Chris Godwin

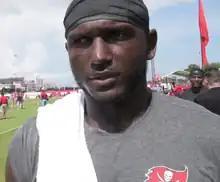
Godwin in 2018

Godwin started the 2018 season off strong with a receiving touchdown in the first three games of the season against the Saints, Eagles, and Pittsburgh Steelers. During Week 10 against the Washington Redskins, he had seven receptions for 103 yards in a 16–3 loss. In Week 13, he had five receptions for 101 yards and a touchdown in a 24–17 victory over the Carolina Panthers. He closed out the regular season strong with six receptions for 114 receiving yards and two touchdowns against the Atlanta Falcons in Week 17.